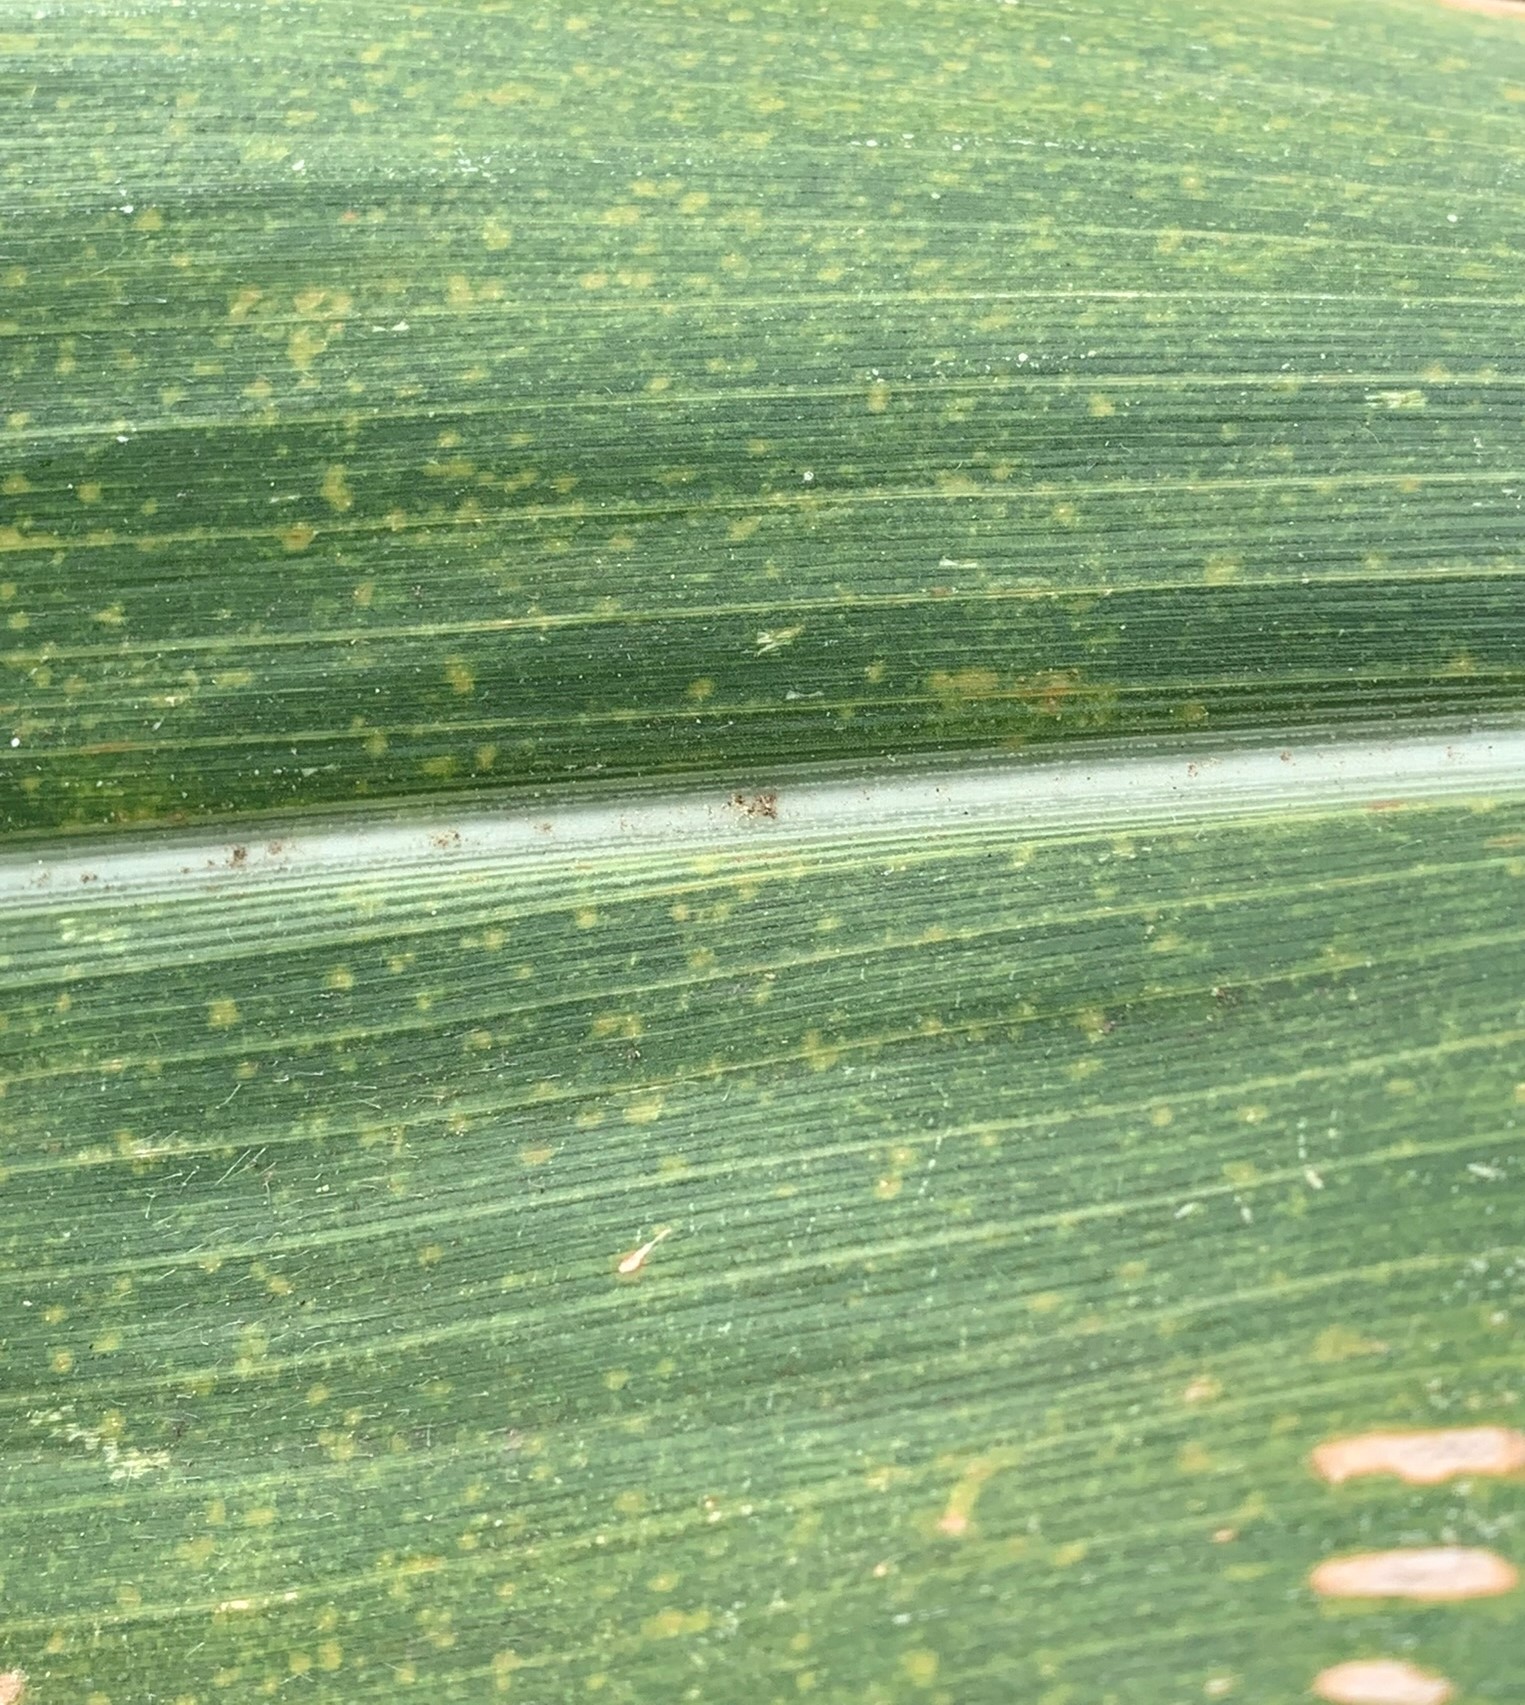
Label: MLN